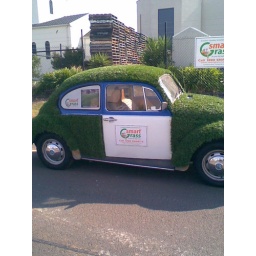
car in grass